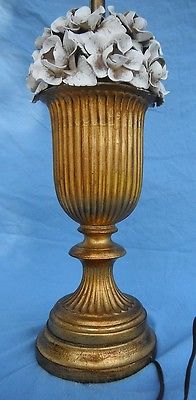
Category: lamp